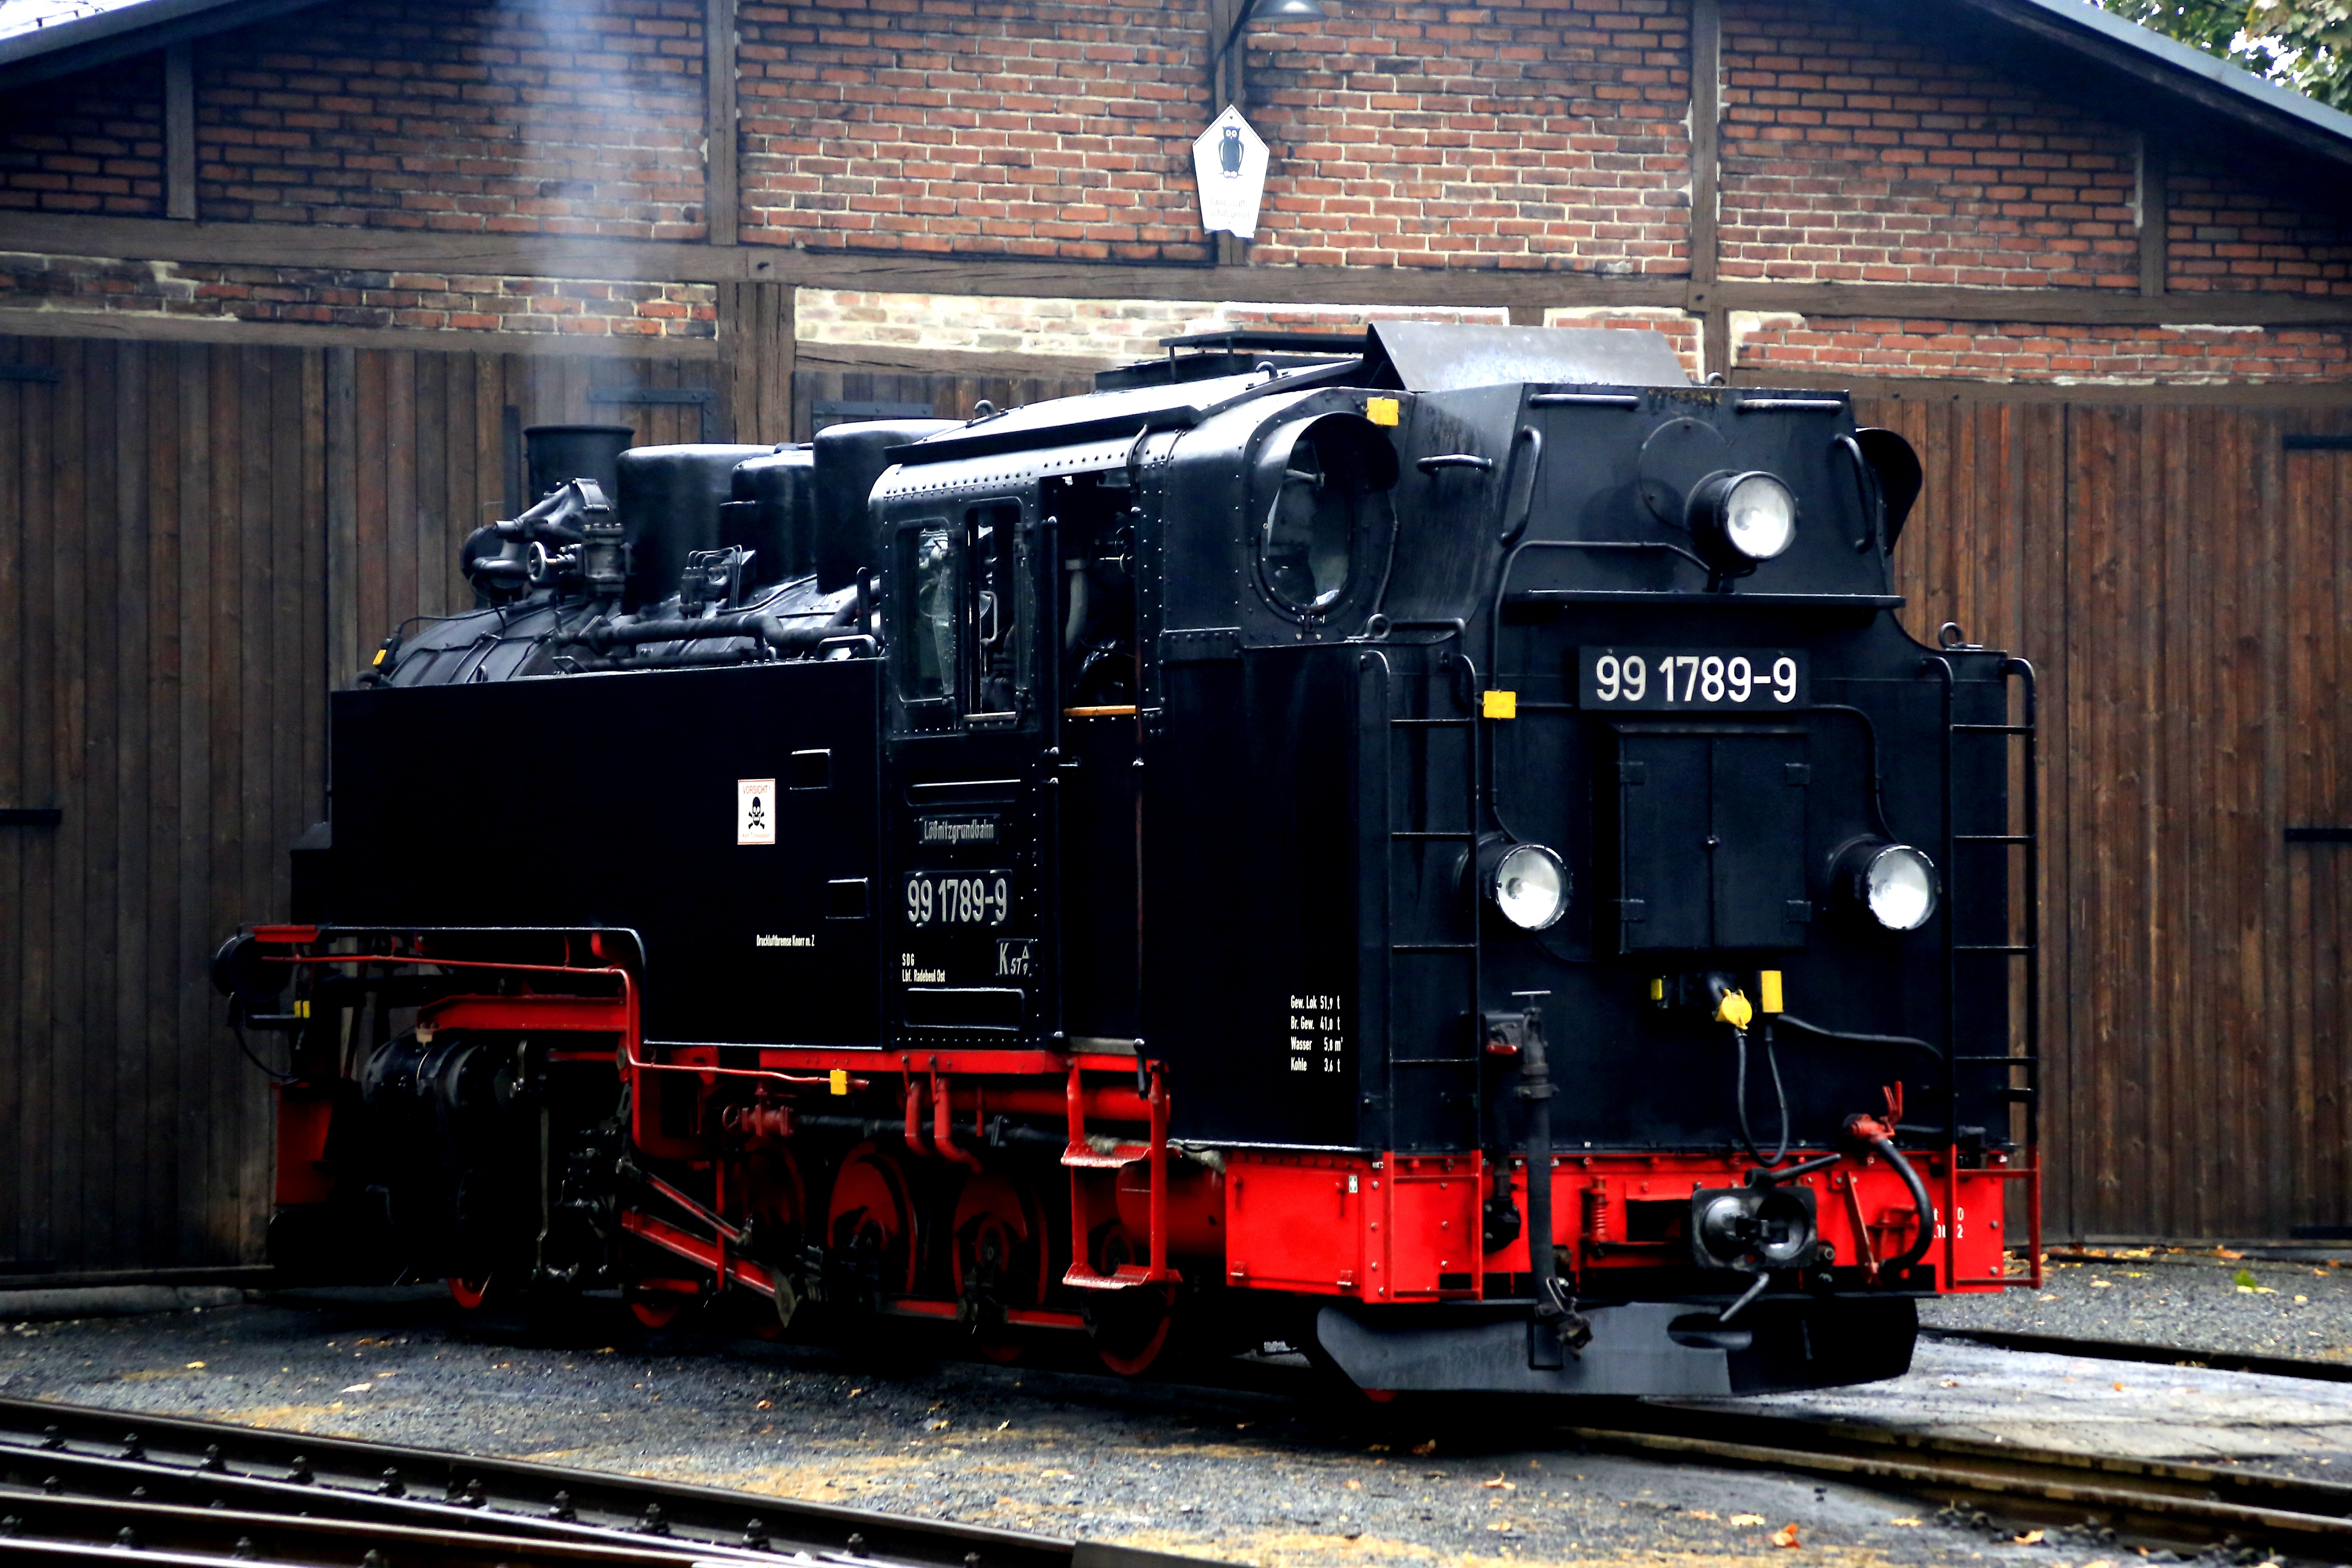
track, train, transport, vehicle, locomotive, germany, steam engine, german, dresden, passenger, old train, rail transport, lokomotive, land vehicle, rolling stock, railroad car